2008–09 Sri Lankan provincial council elections

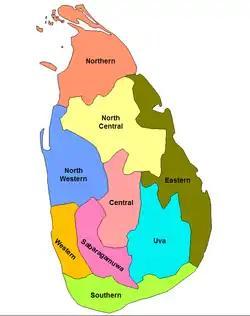
The nine provinces of the country

! style="background-color:#E9E9E9;text-align:center;" colspan="2" | Anuradhapura